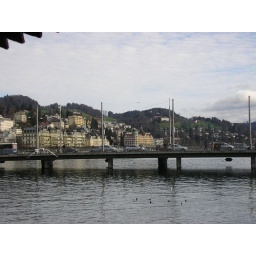
A building in the distance has a sign that says &amp;quot;Montana&amp;quot; on it. I thought it was funny.